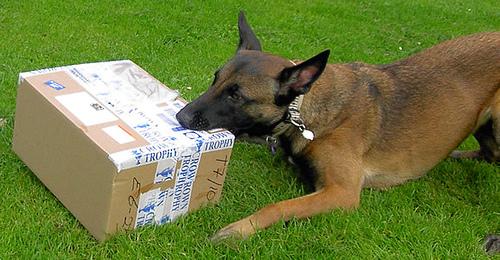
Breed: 233-n000071-malinois